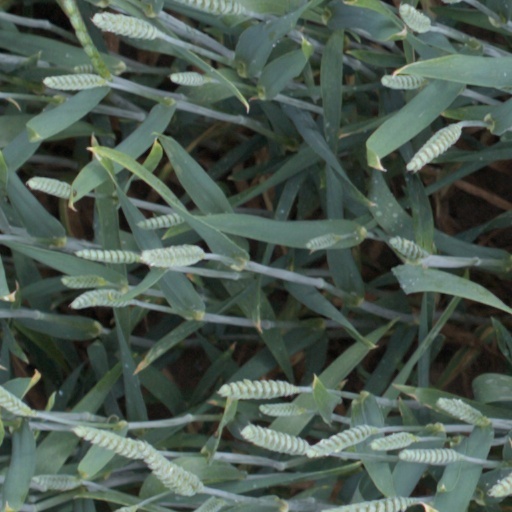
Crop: wheat